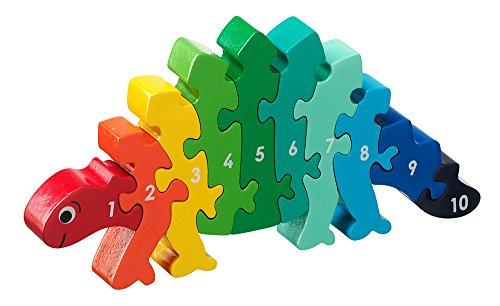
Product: Lanka Kade NJ65 Dinosaur 1-10 Jigsaw Puzzle
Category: Toys & Games | Puzzles | Jigsaw Puzzles
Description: Great Condition.
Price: $19.64
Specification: ProductDimensions:10x5x1inches|ItemWeight:8ounces|ShippingWeight:8.8ounces(Viewshippingratesandpolicies)|ASIN:B005HMK81M|Itemmodelnumber:NJ65|Manufacturerrecommendedage:36months-5years